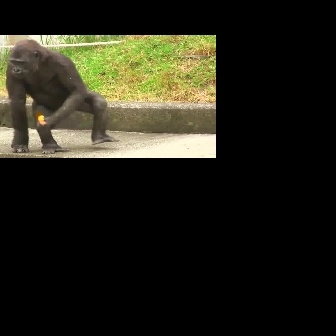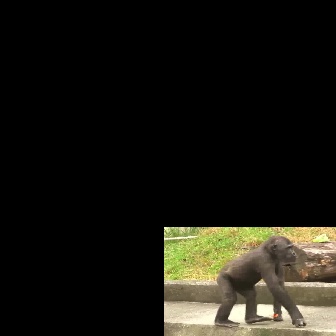
  Please identify the target specified by the bounding box [4,39,119,154] in the first image and locate it in the second image. Return the coordinates in [x_min,y_min,x_max,y_max] format.
Answer: [213,235,306,327]